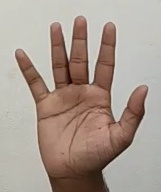
ASL sign: 5